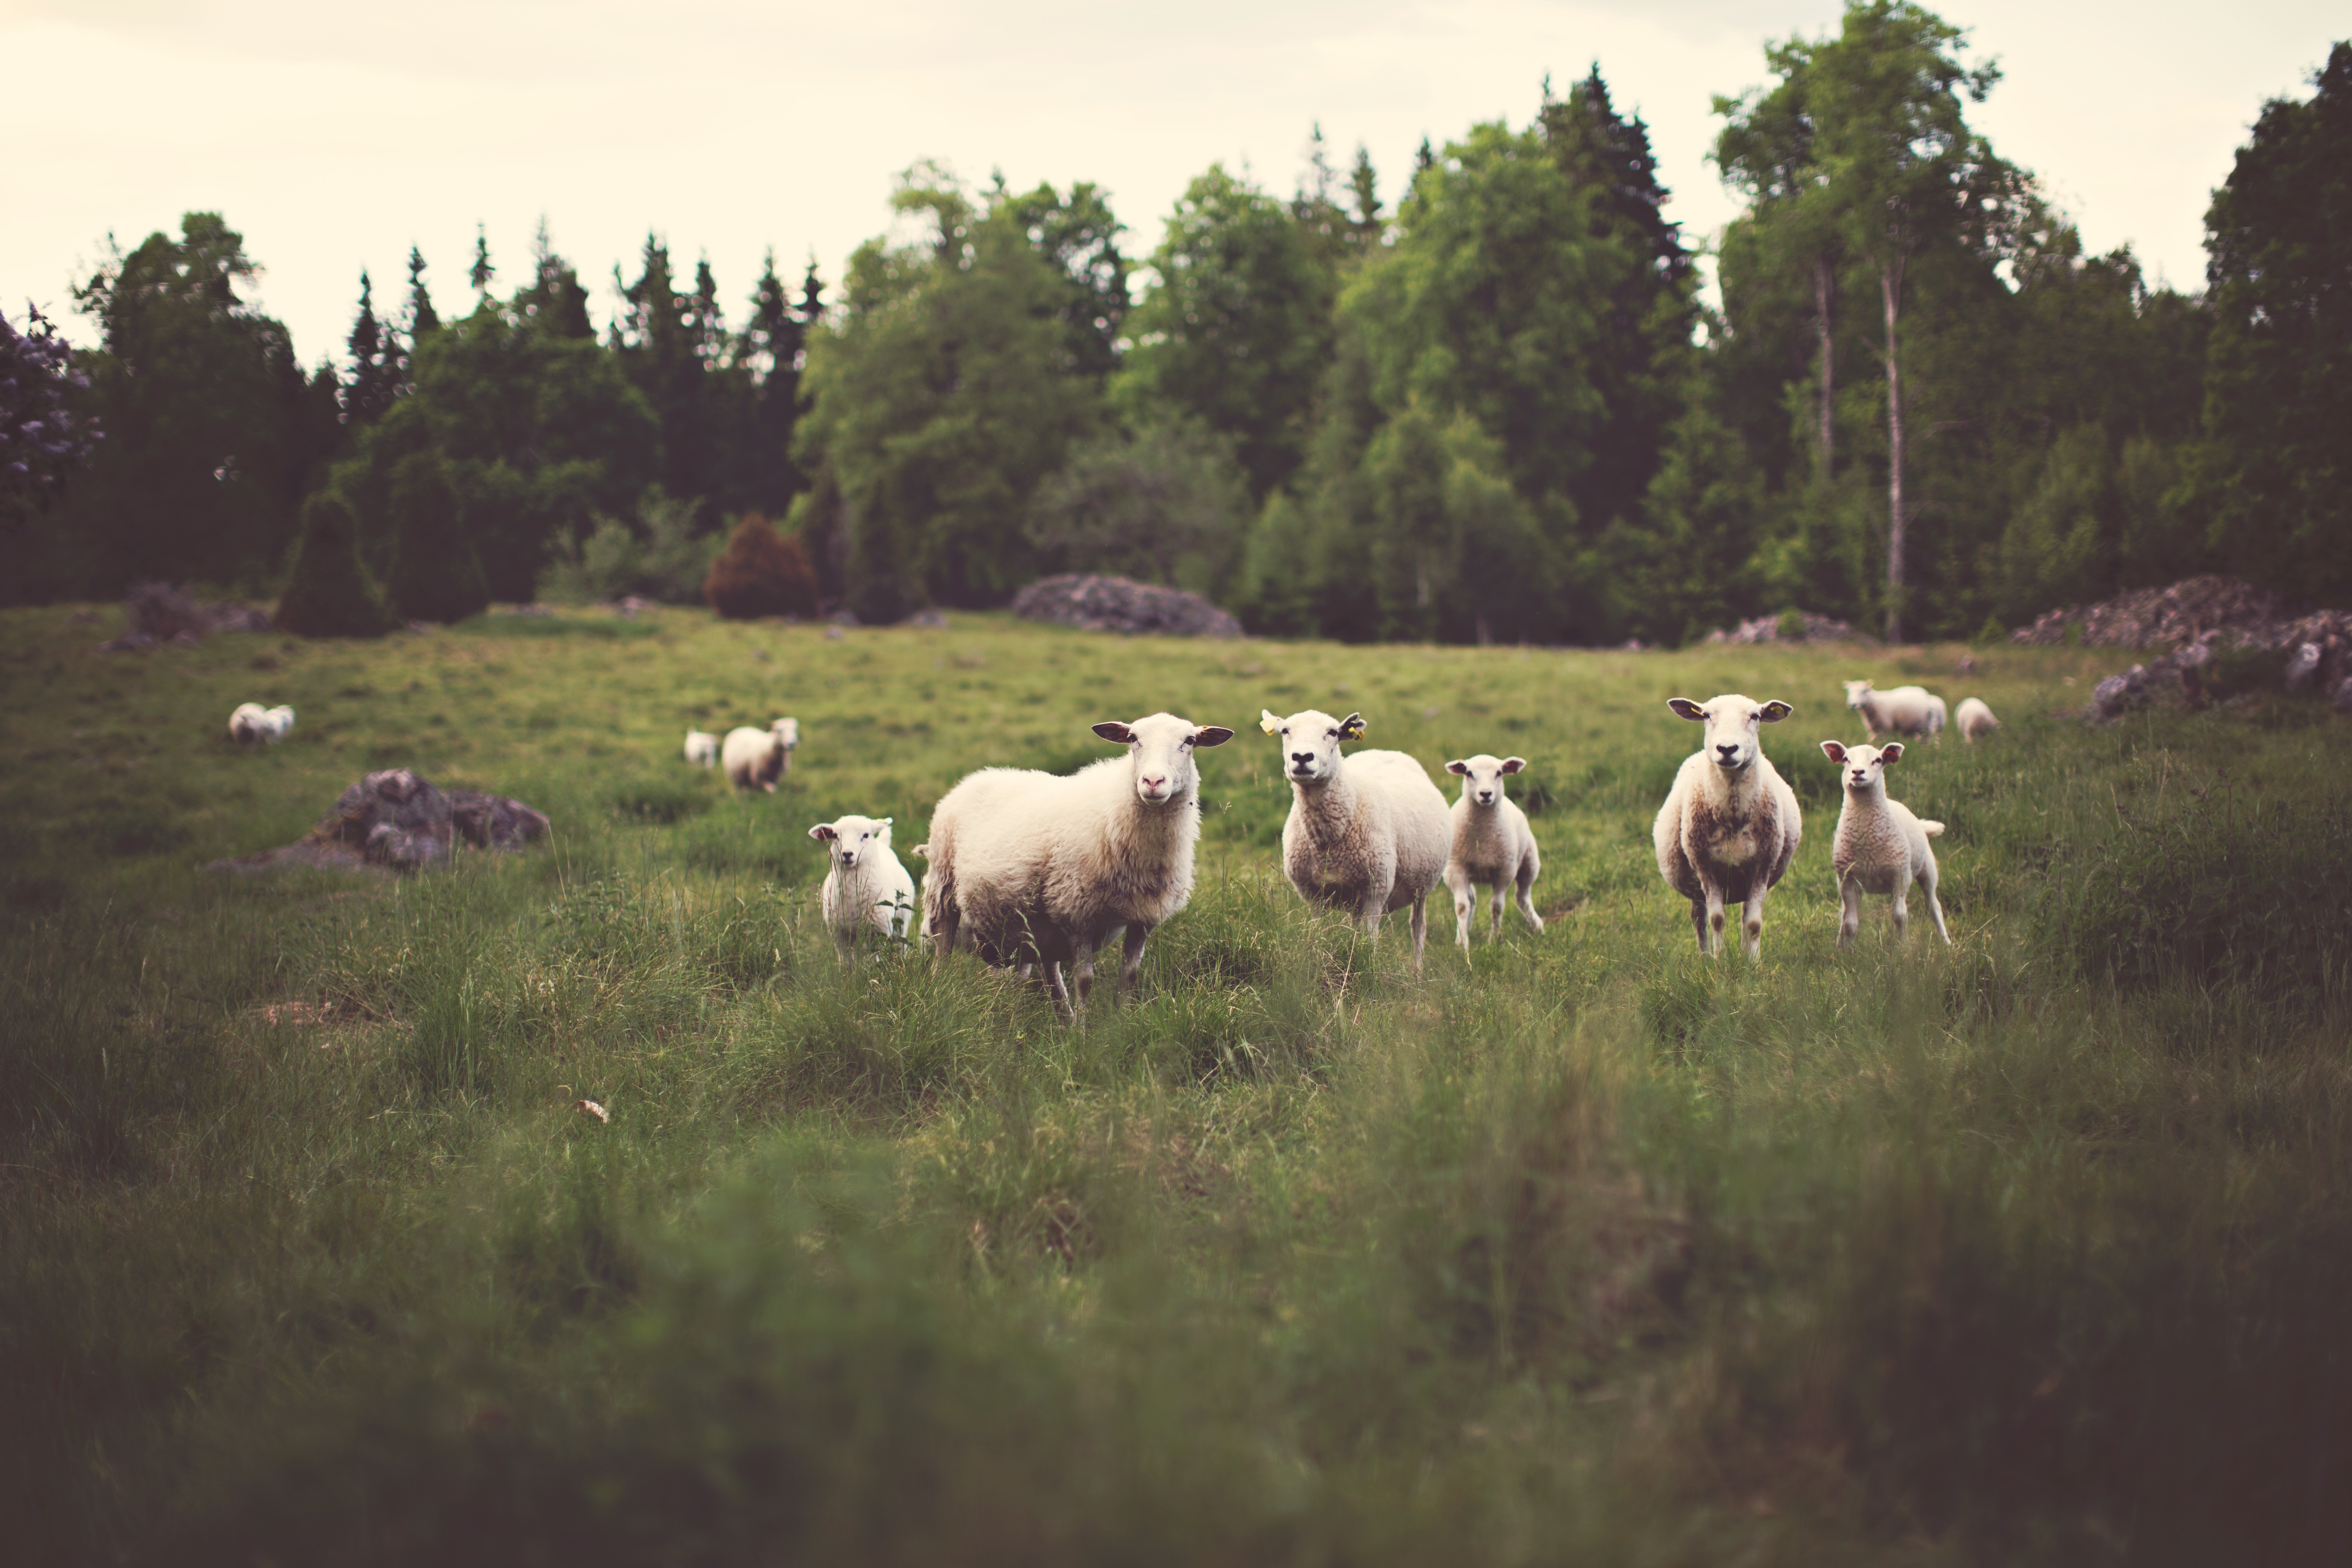
nature, forest, grass, field, farm, meadow, prairie, flower, country, rural, green, herd, pasture, grazing, sheep, mammal, agriculture, lumber, lamb, trees, fields, logs, grassland, animals, farm animal, habitat, ecosystem, rural area, natural environment, cattle like mammal